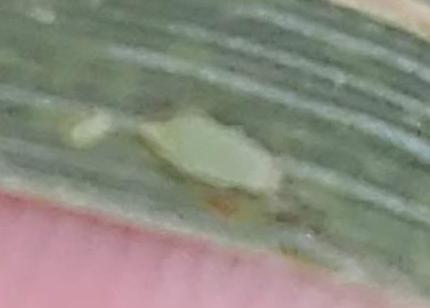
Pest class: russian_wheat_aphid